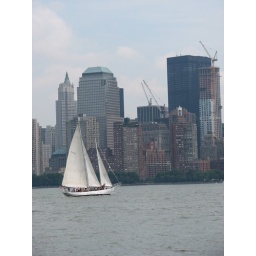
sailing ships in the harbor seem quite a contrast to the glass skyscrapers full of busy people